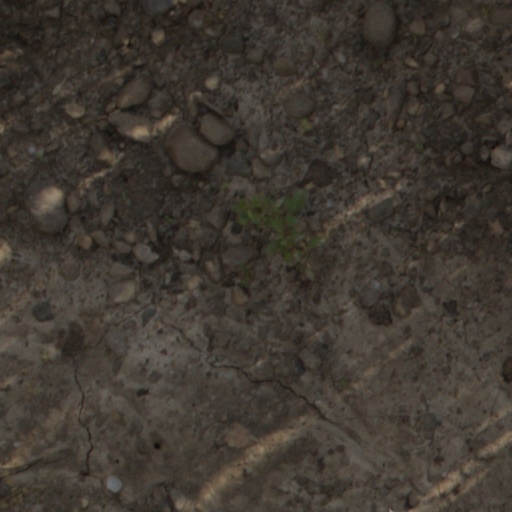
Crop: wheat